Felix Funke

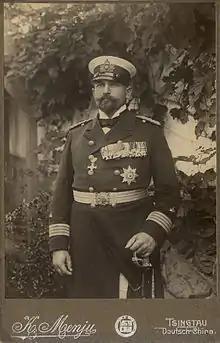
Felix Funke

Felix Funke (3 January 1865 – 22 July 1932) was a German admiral of the Kaiserliche Marine (Imperial German Navy).